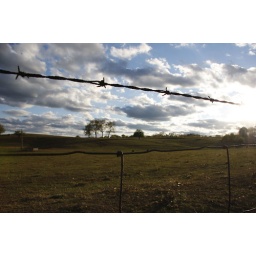
Sunlight beams through the clouds onto an open field on highway 150 in Danville Kentuck